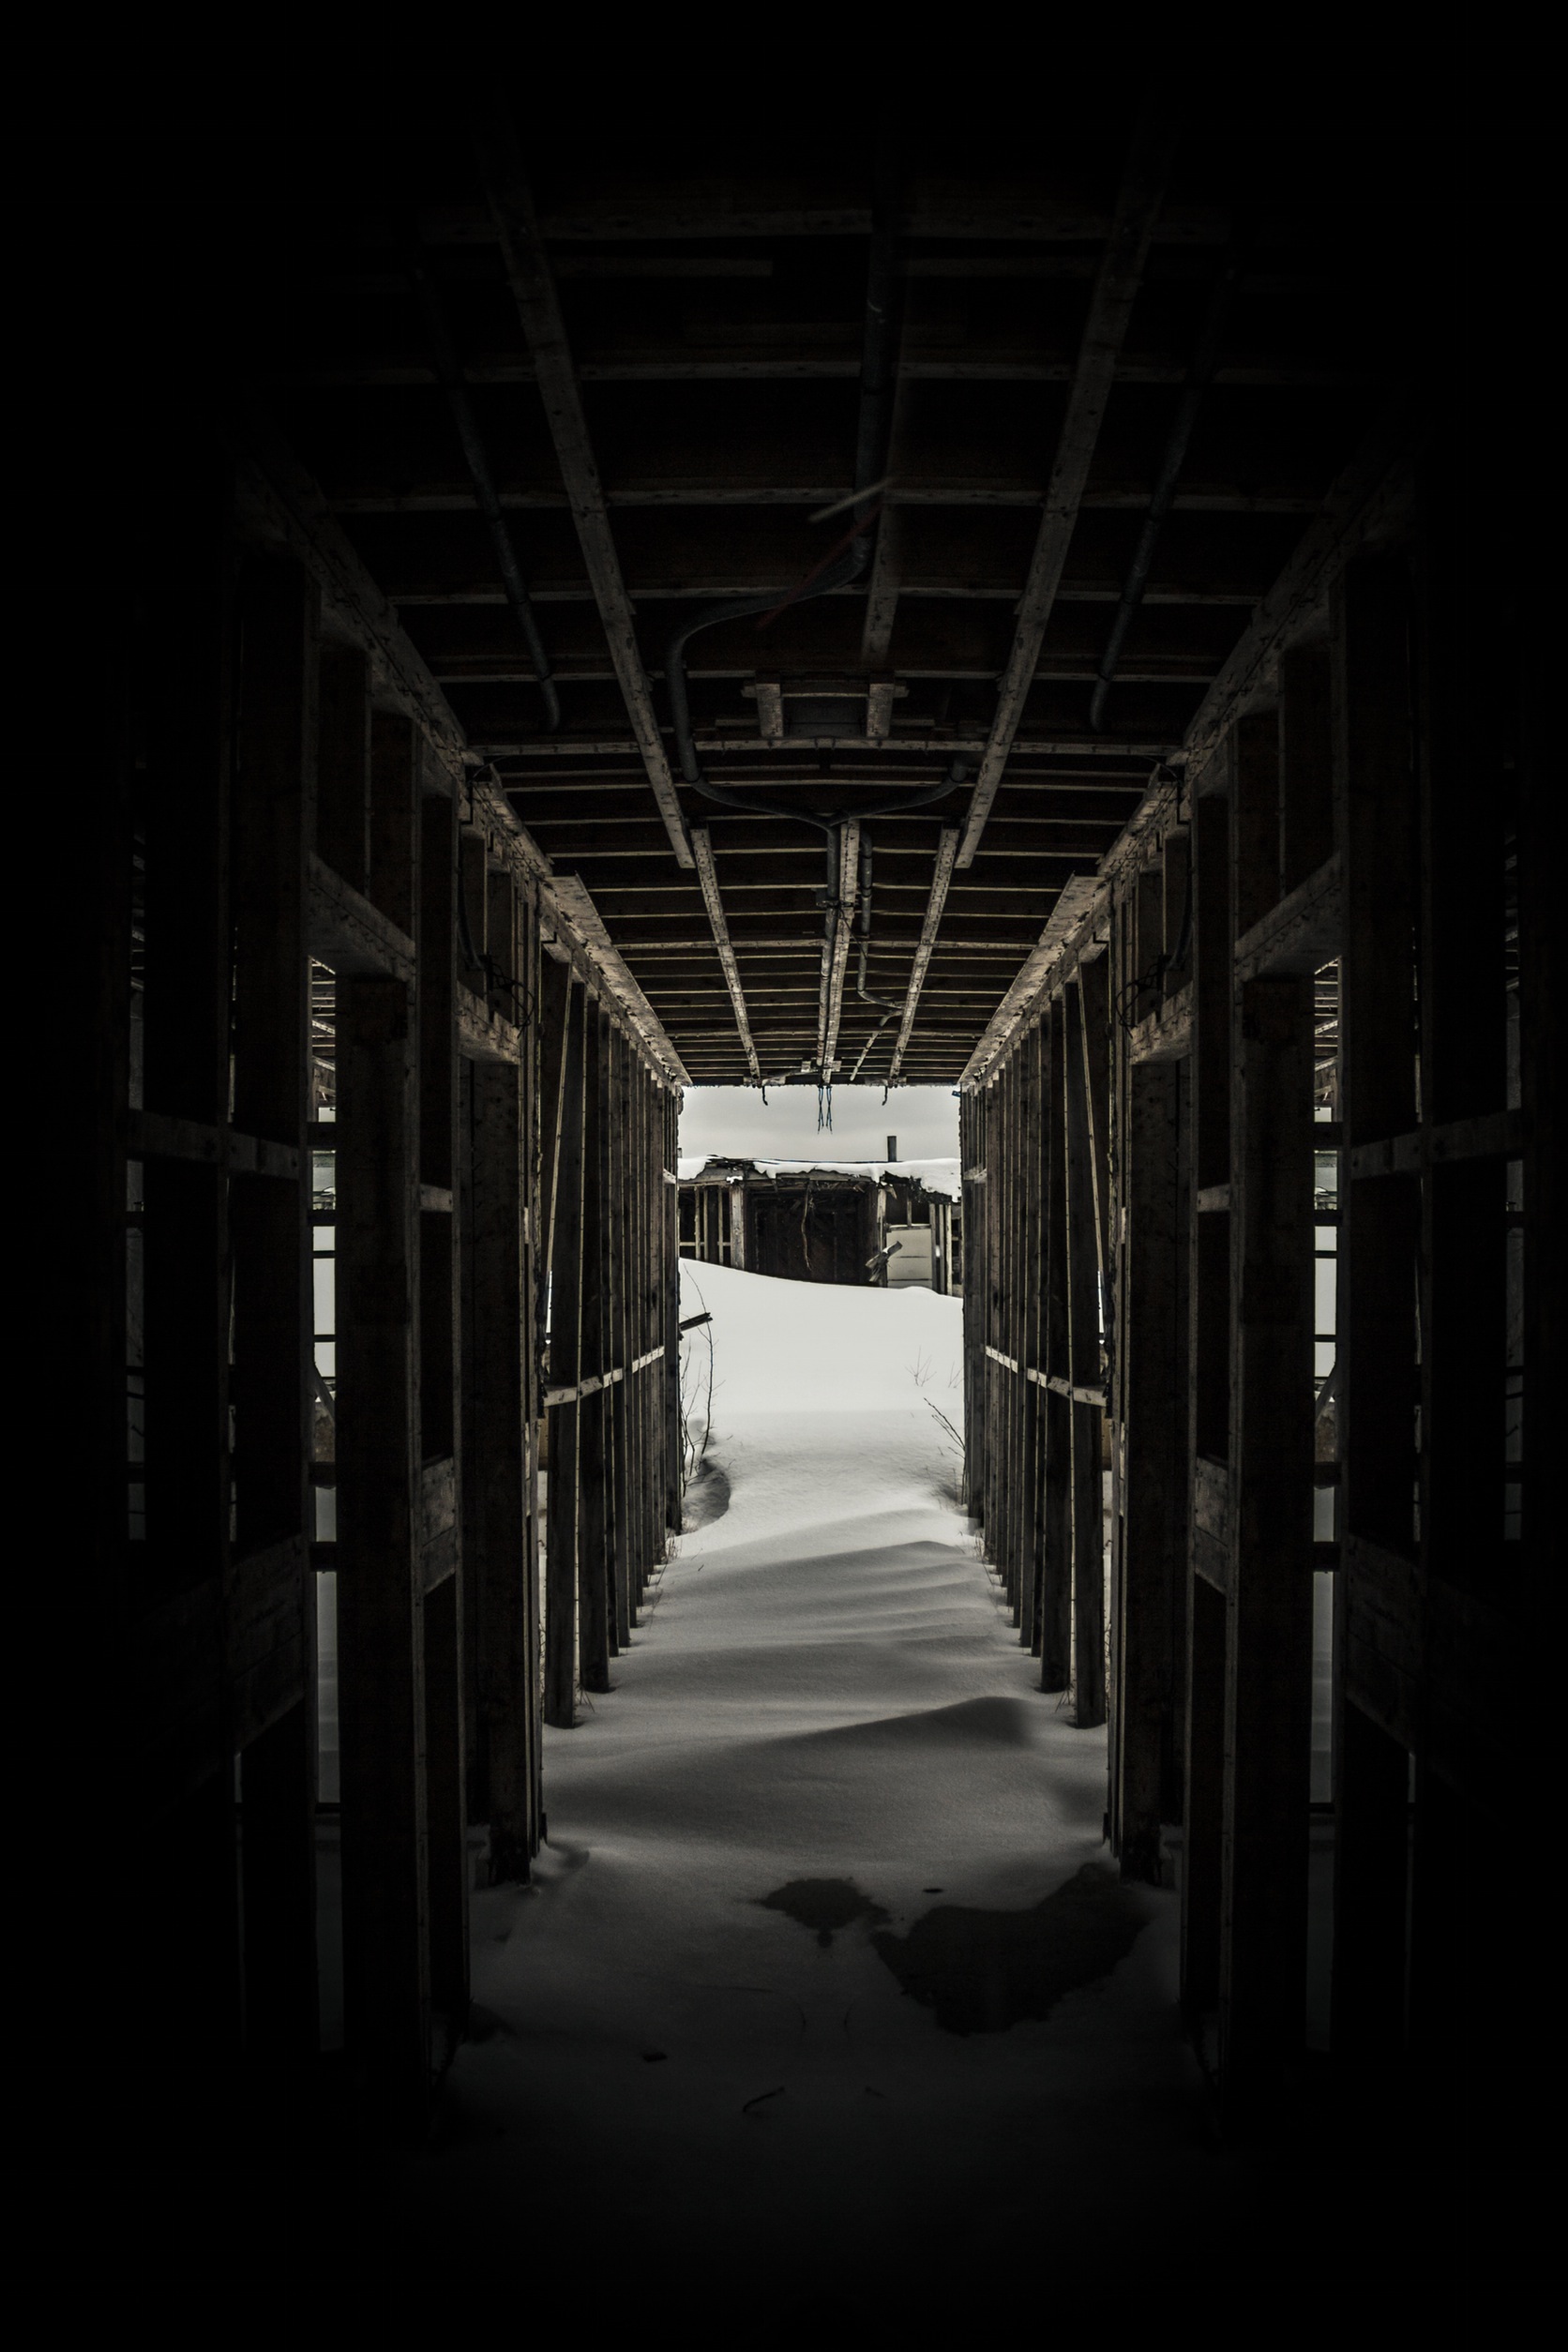
snow, winter, light, black and white, architecture, structure, bridge, night, perspective, building, pier, construction, darkness, black, jetty, monochrome, lighting, underneath, posts, wooden, symmetry, monochrome photography